Tottenham and Forest Gate Railway

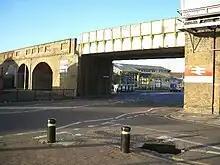
Viaduct and brick arches at Wanstead Park railway station.

The Tottenham and Forest Gate Railway was a railway line in north London, formed by the (53 & 54 Vict. c. clviii) and built as joint venture between the Midland Railway and the London, Tilbury and Southend Railway. It officially opened on 1 July 1894 with passenger serviced commencing eight days later and was taken over entirely by the Midland Railway in 1912.